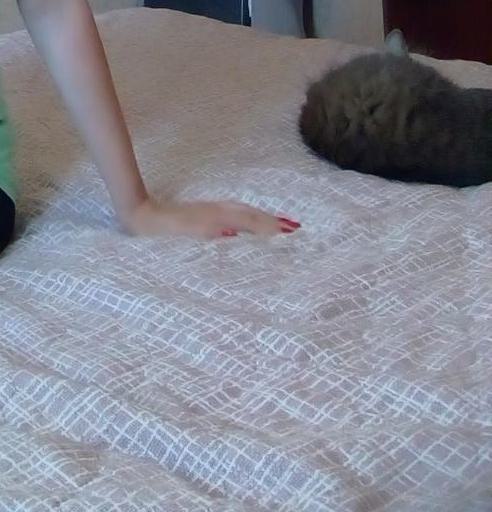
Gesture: no_gesture